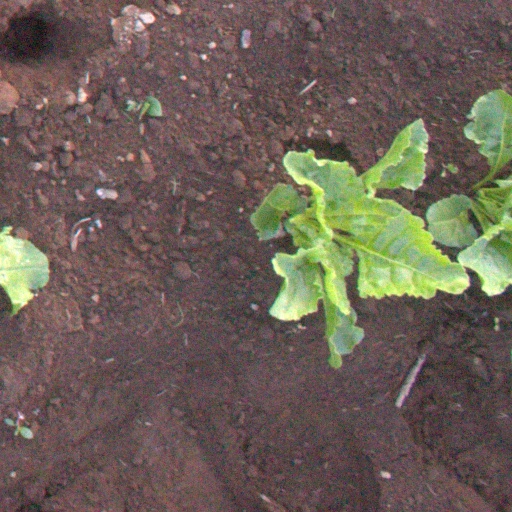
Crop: sugar beet